Nassim Akrour

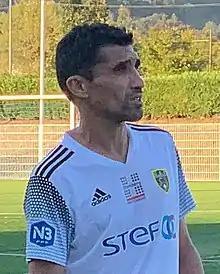
Credit: Benoît Prieur - CC-BY-SA

Nassim Akrour (born 10 July 1974) is a footballer and coach who currently plays for Chambéry and coaches the youth team at Annecy, whom he represented as a player between 2016 and 2019. Though born in France, he played for the Algeria national team, earning 18 caps and scoring six goals between 2001 and 2004.